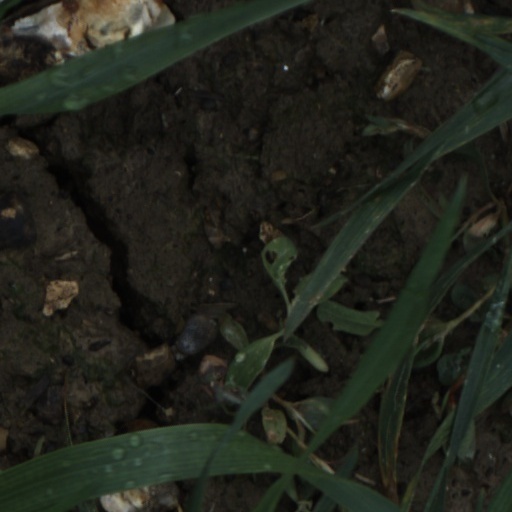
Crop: wheat